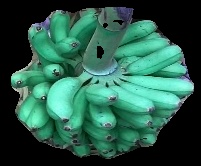
Variety: rasbale
Grade: grade1